Magali Léger

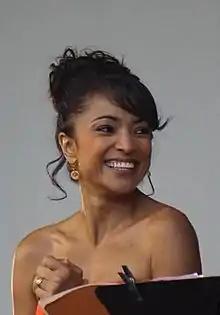
At the in 2016

Originally from Guadeloupe, Léger was a student of Christiane Eda-Pierre. In 1999, she won a First prize at the Conservatoire de Paris.